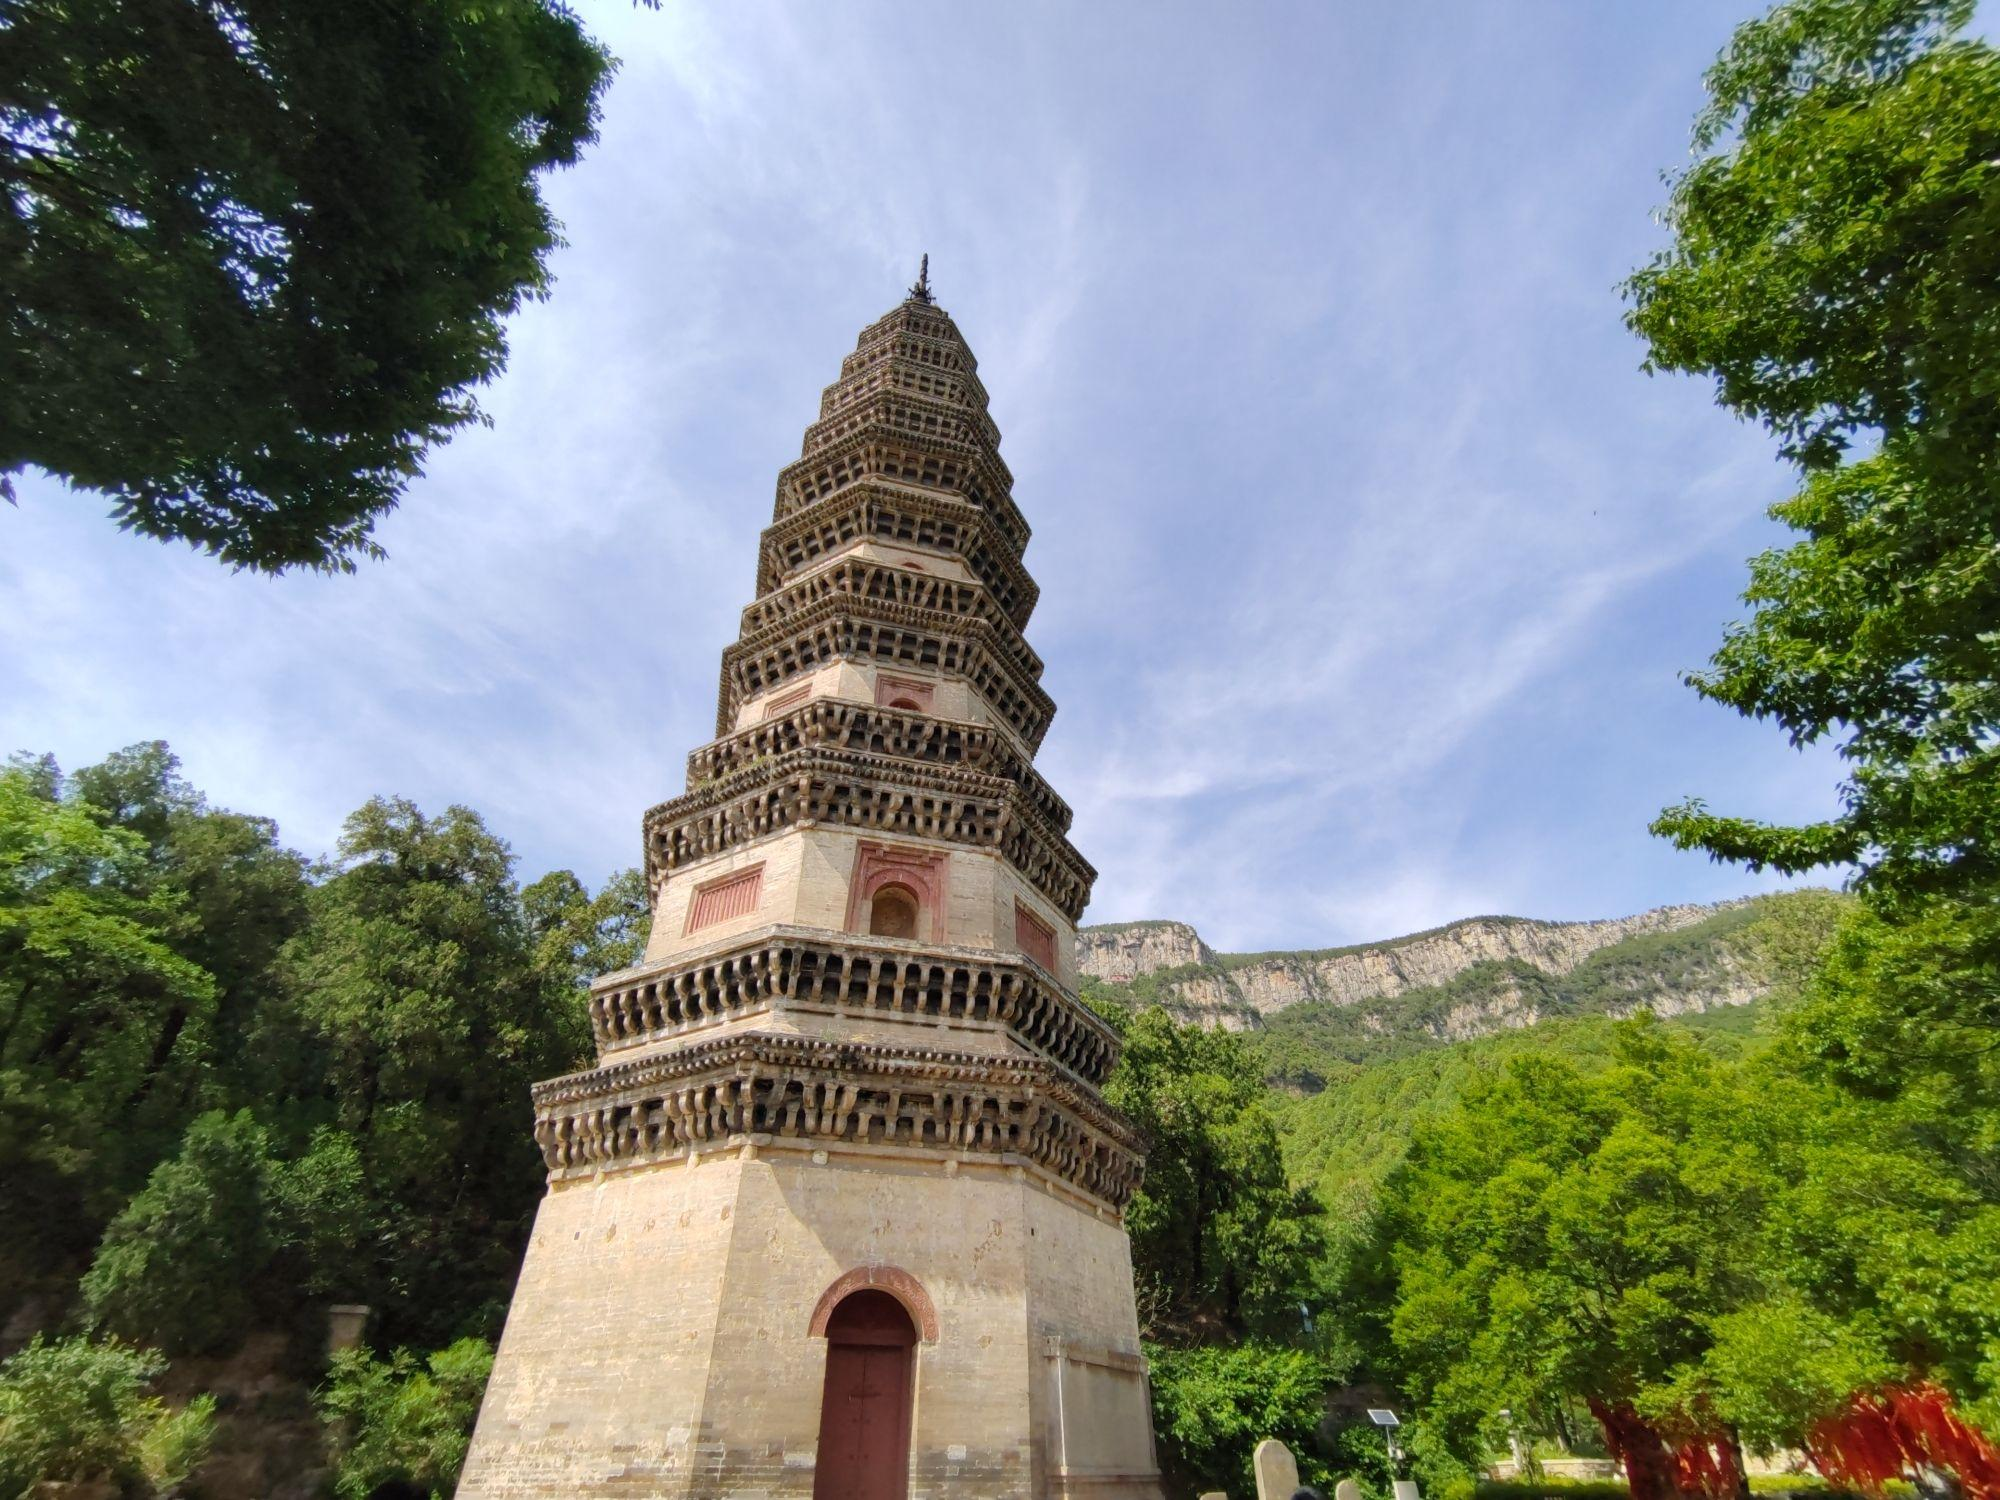
地标名称：灵岩寺-辟支塔
所在城市：济南市·长清区